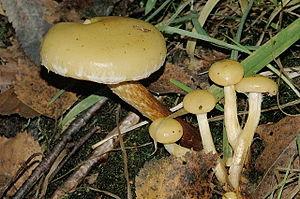
Pholiota est un genre de champignons basidiomycètes de la famille des Strophariaceae. La plupart des espèces sont appelées « pholiotes » en français, bien que ce terme s'applique aussi à d'autres champignons. Elles poussent en touffe, la cuticule est écailleuse ou gluante.